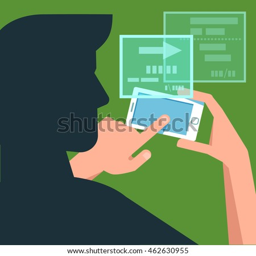
vector flat illustration man silhouette with phone in the hands .